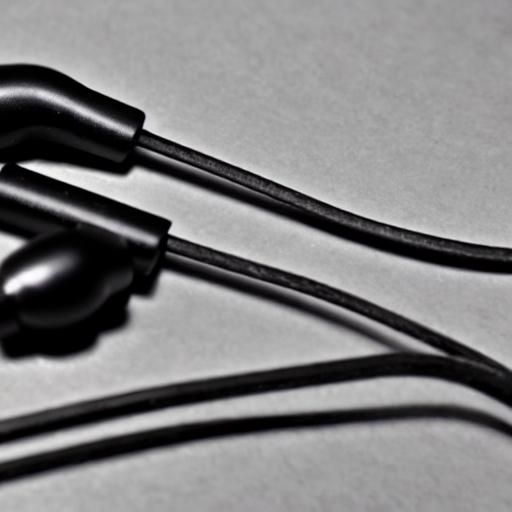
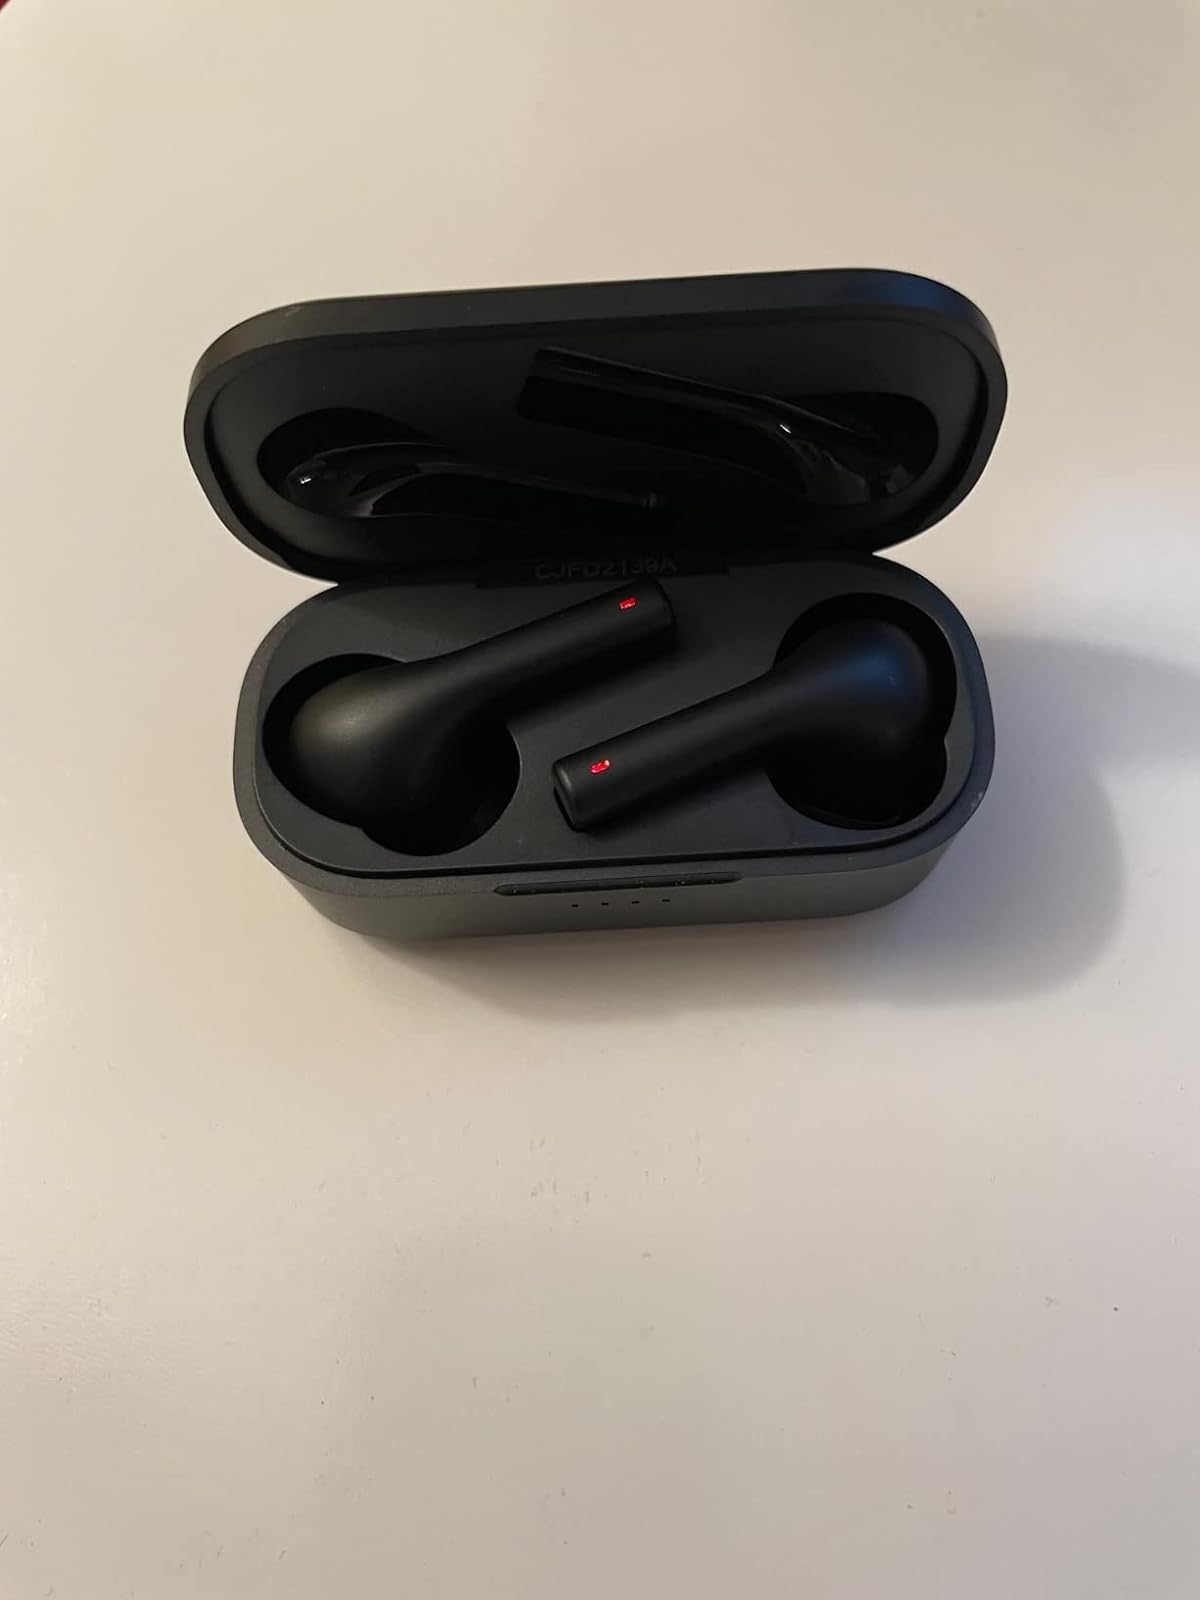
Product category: earbuds
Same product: no